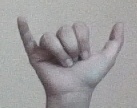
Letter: ya